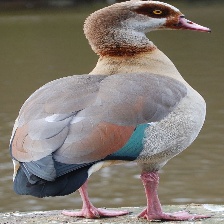
Species: EGYPTIAN GOOSE
Scientific name: ALOPOCHEN AEGYPTIACA
ImageNet parent category: goose